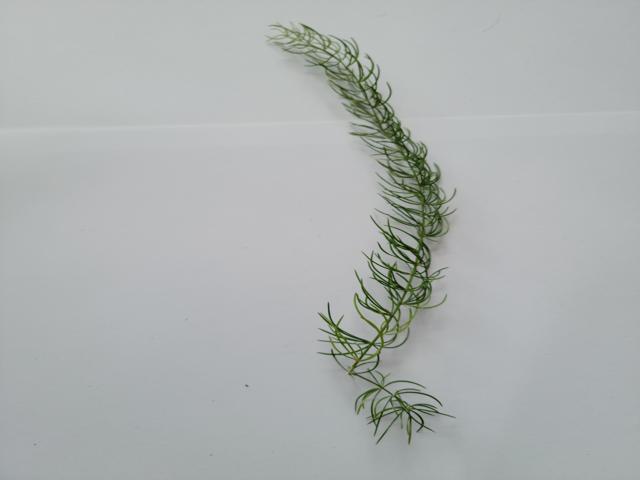
Plant: shotomuli